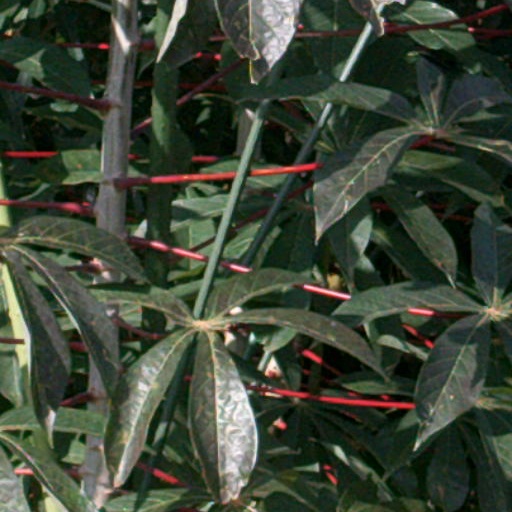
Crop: cassava